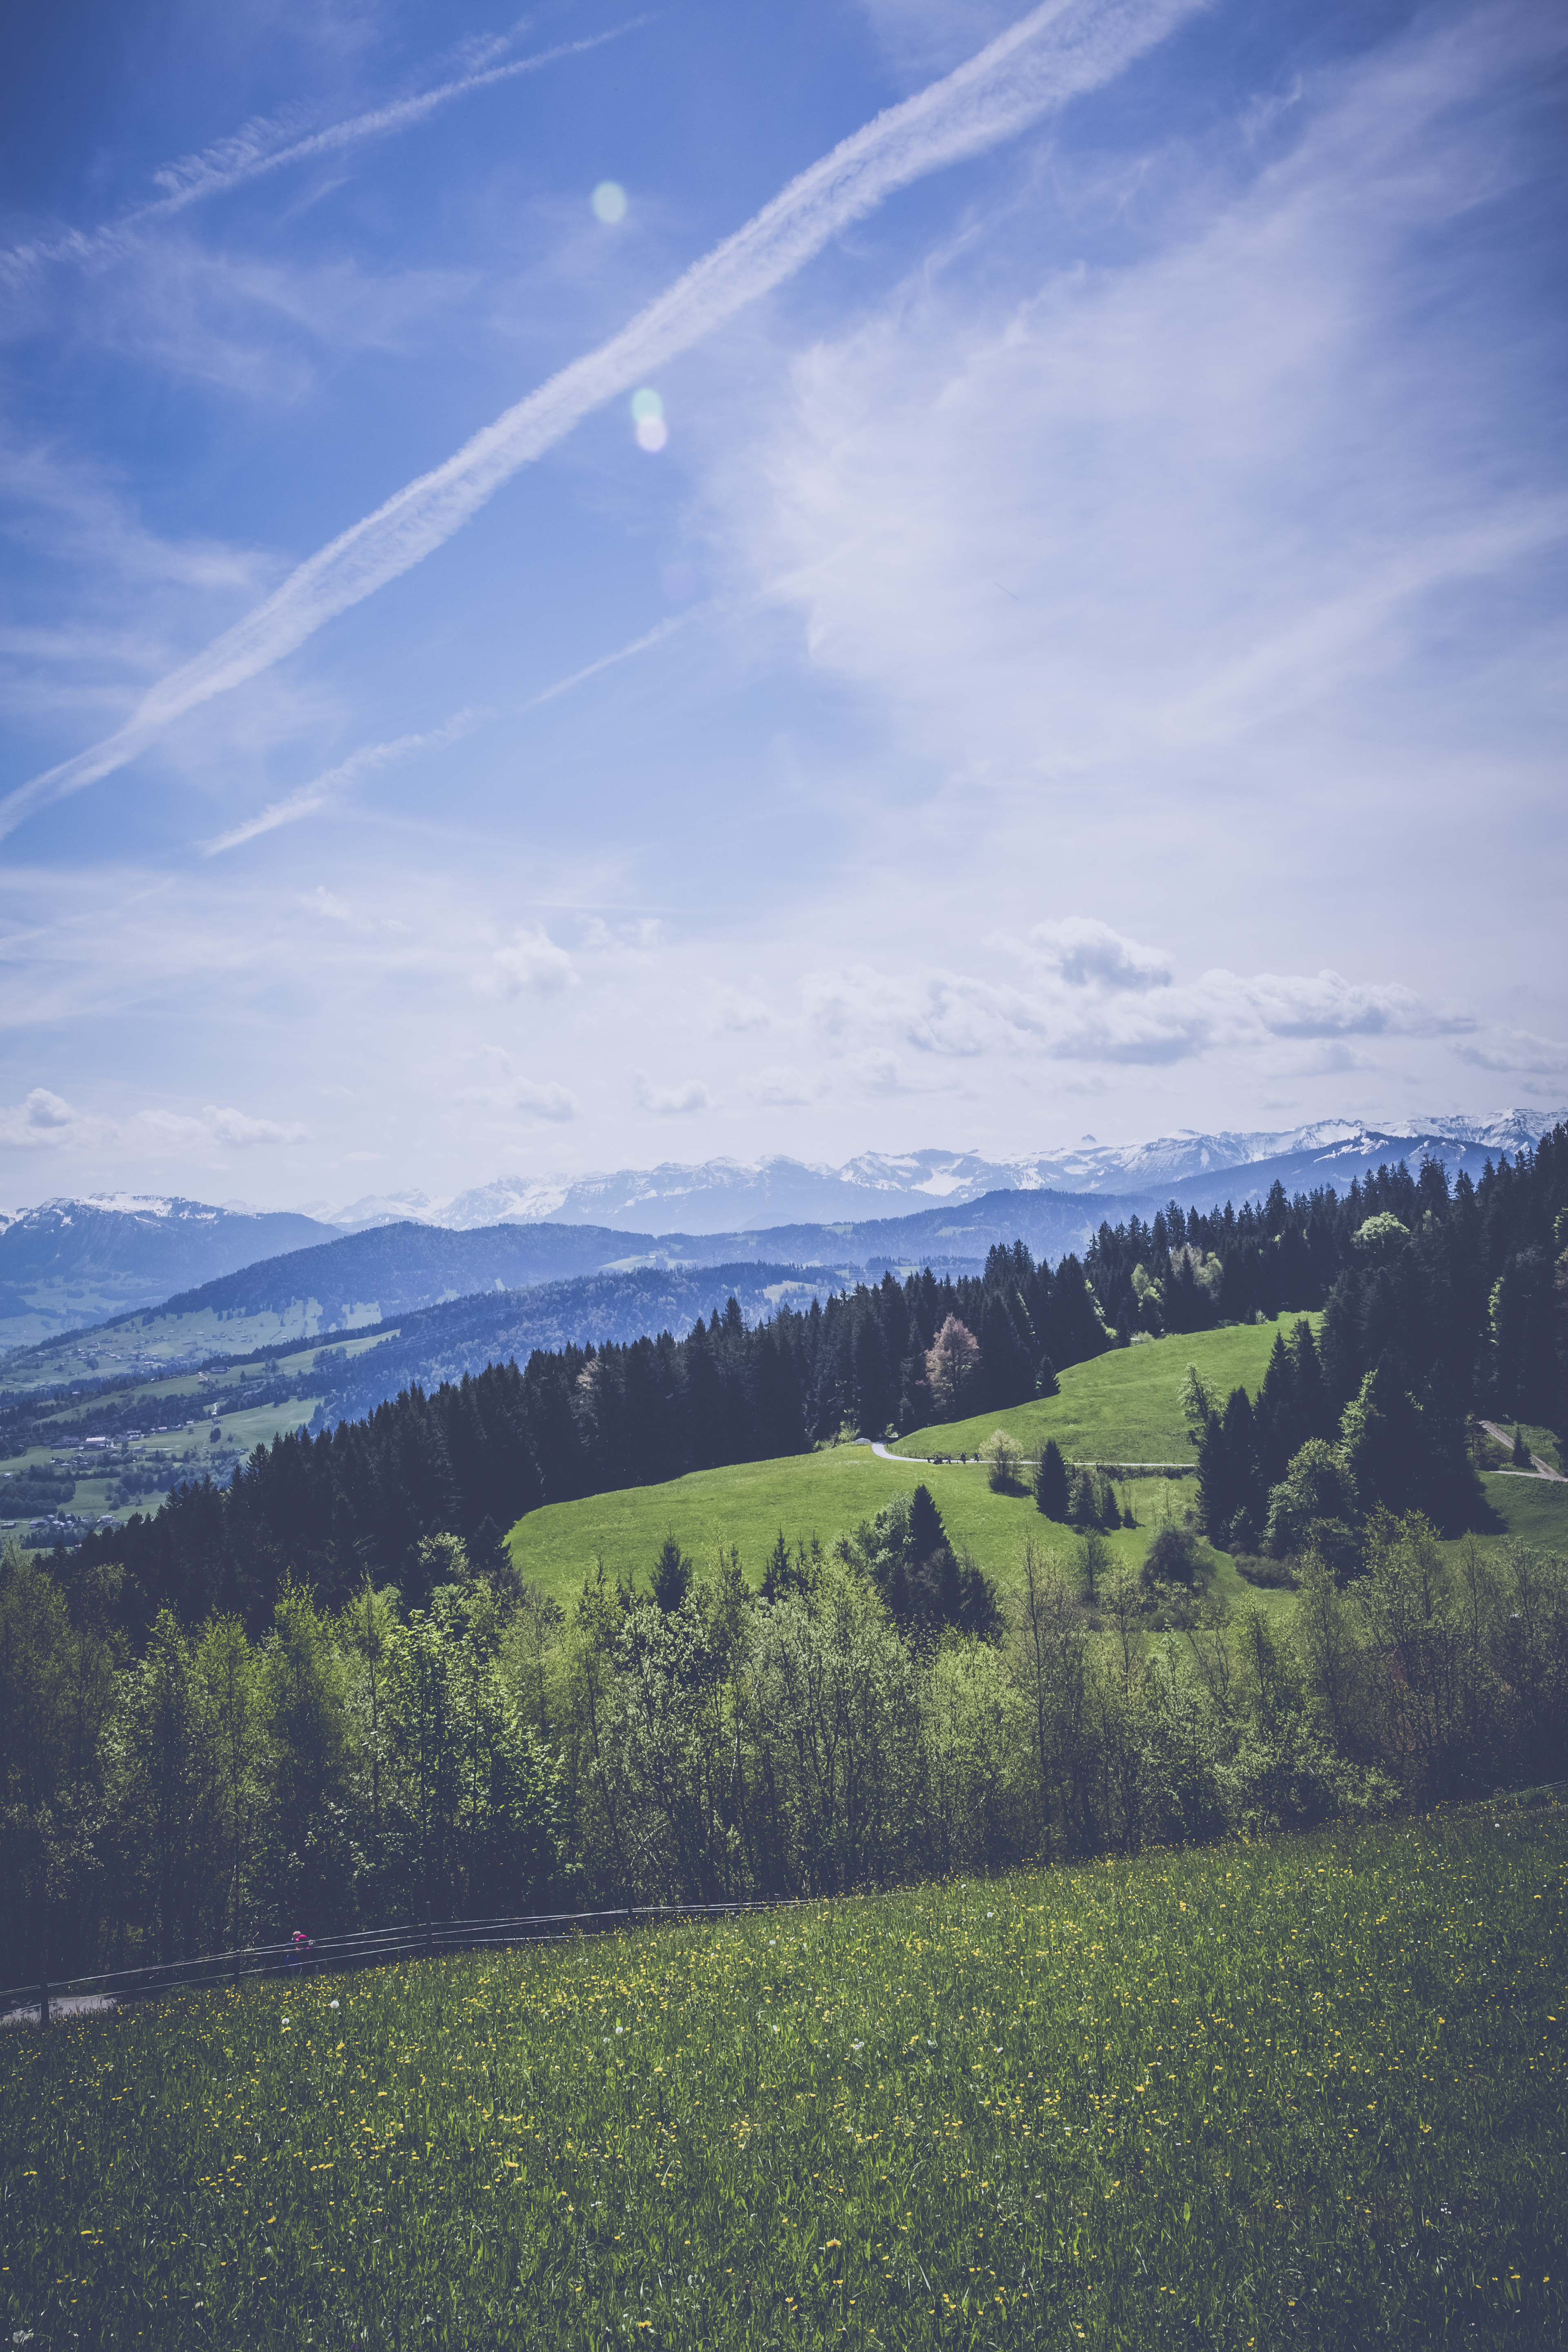
landscape, tree, nature, forest, grass, horizon, wilderness, mountain, cloud, sky, meadow, sunlight, morning, hill, lake, dawn, mountain range, reflection, ridge, trees, hills, clouds, mountains, alps, grassland, plateau, rural area, landform, geographical feature, atmospheric phenomenon, atmosphere of earth, mountainous landforms